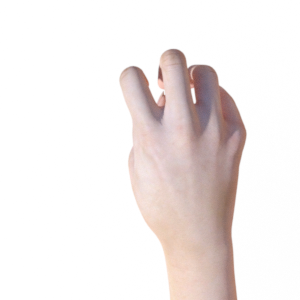
Label: rock